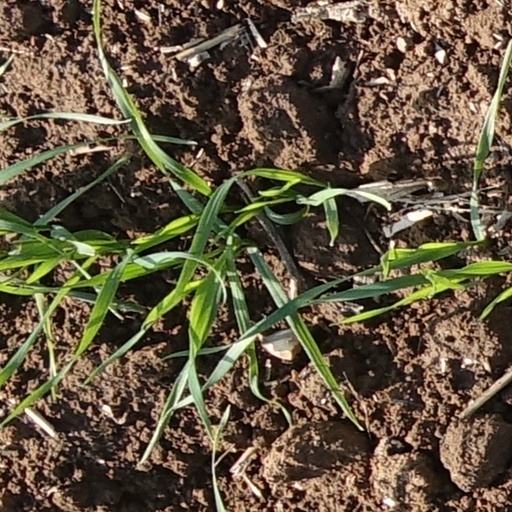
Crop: wheat